Alexandre de Serpa Pinto

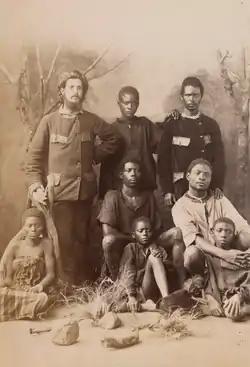
Alexandre de Serpa Pinto (standing, left) with the survivors of his expedition from São Paulo da Assunção de Loanda to Natal, c. 1879

In 1879 the Portuguese government formally claimed the area south and east of the Ruo River (which currently forms the southeastern border of Malawi), and in 1882 occupied the lower Shire River valley as far as the Ruo. The Portuguese then attempted to negotiate British acceptance of their territorial claims, but the convening of the Berlin Conference (1884) ended these discussions. In 1884, Serpa Pinto was appointed as Portuguese consul in Zanzibar, and given the mission of exploring and re-mapping the region between Lake Nyasa and the coast from the